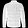
Label: Coat